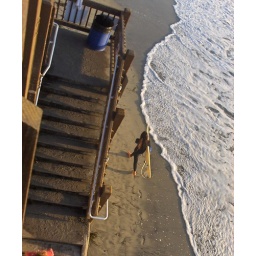
Looking down from stairs at the ocean and a surfer girl and her footprints in the sand...